Sada Miyako

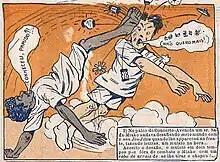
Panel by Alfredo Storni featuring capoeirista Ciríaco defeating jujitsu fighter Sada Miyako with a rabo de arraia kick, "O Malho", 1909.

In 1908 he and M. Kakiora were tasked to teach Japanese Jiujitsu to Brazilian sailors. This predates the arrival of Konde Koma by six years. His instruction had the purpose of having its practitioners suppress their adversairies.